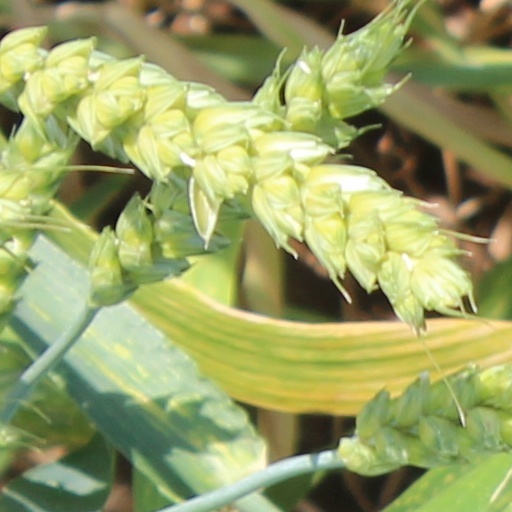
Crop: wheat